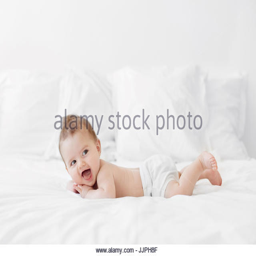
baby girl with brown hair lying on a bed with white duvet